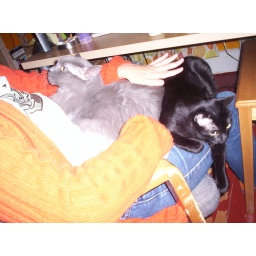
it is a common occurence to have more than one cat in a lap at a time in my house